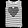
Label: T - shirt / top